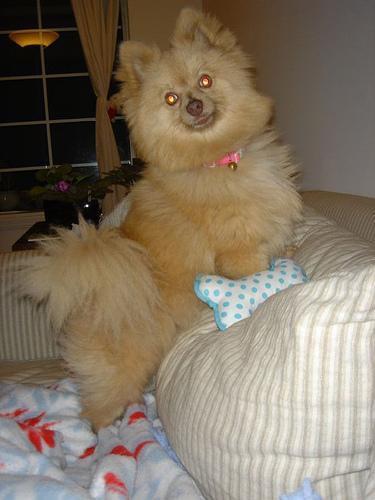
Pomeranian